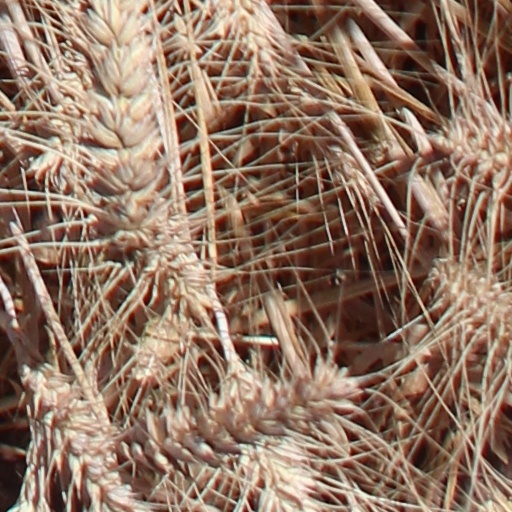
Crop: wheat